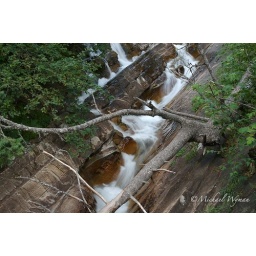
Bertha Falls. Due to the angle the layers of rock are at, water appears to flow in really strange ways.